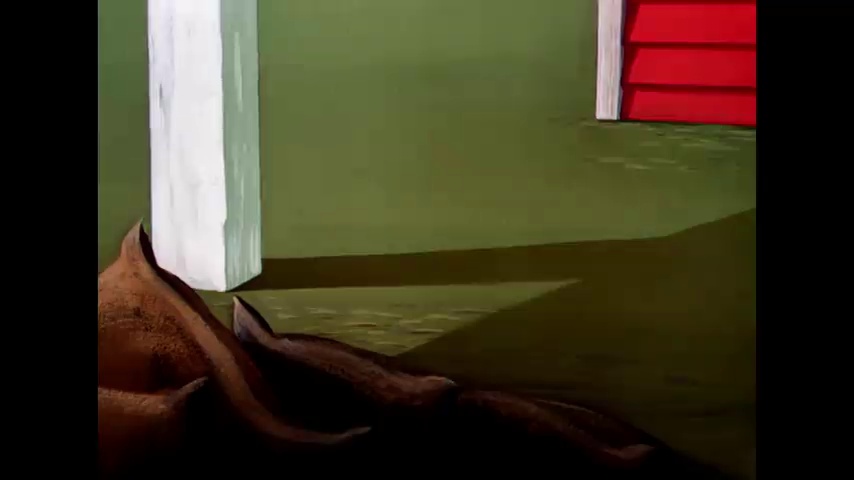
Portrait style: Cartoon Portrait